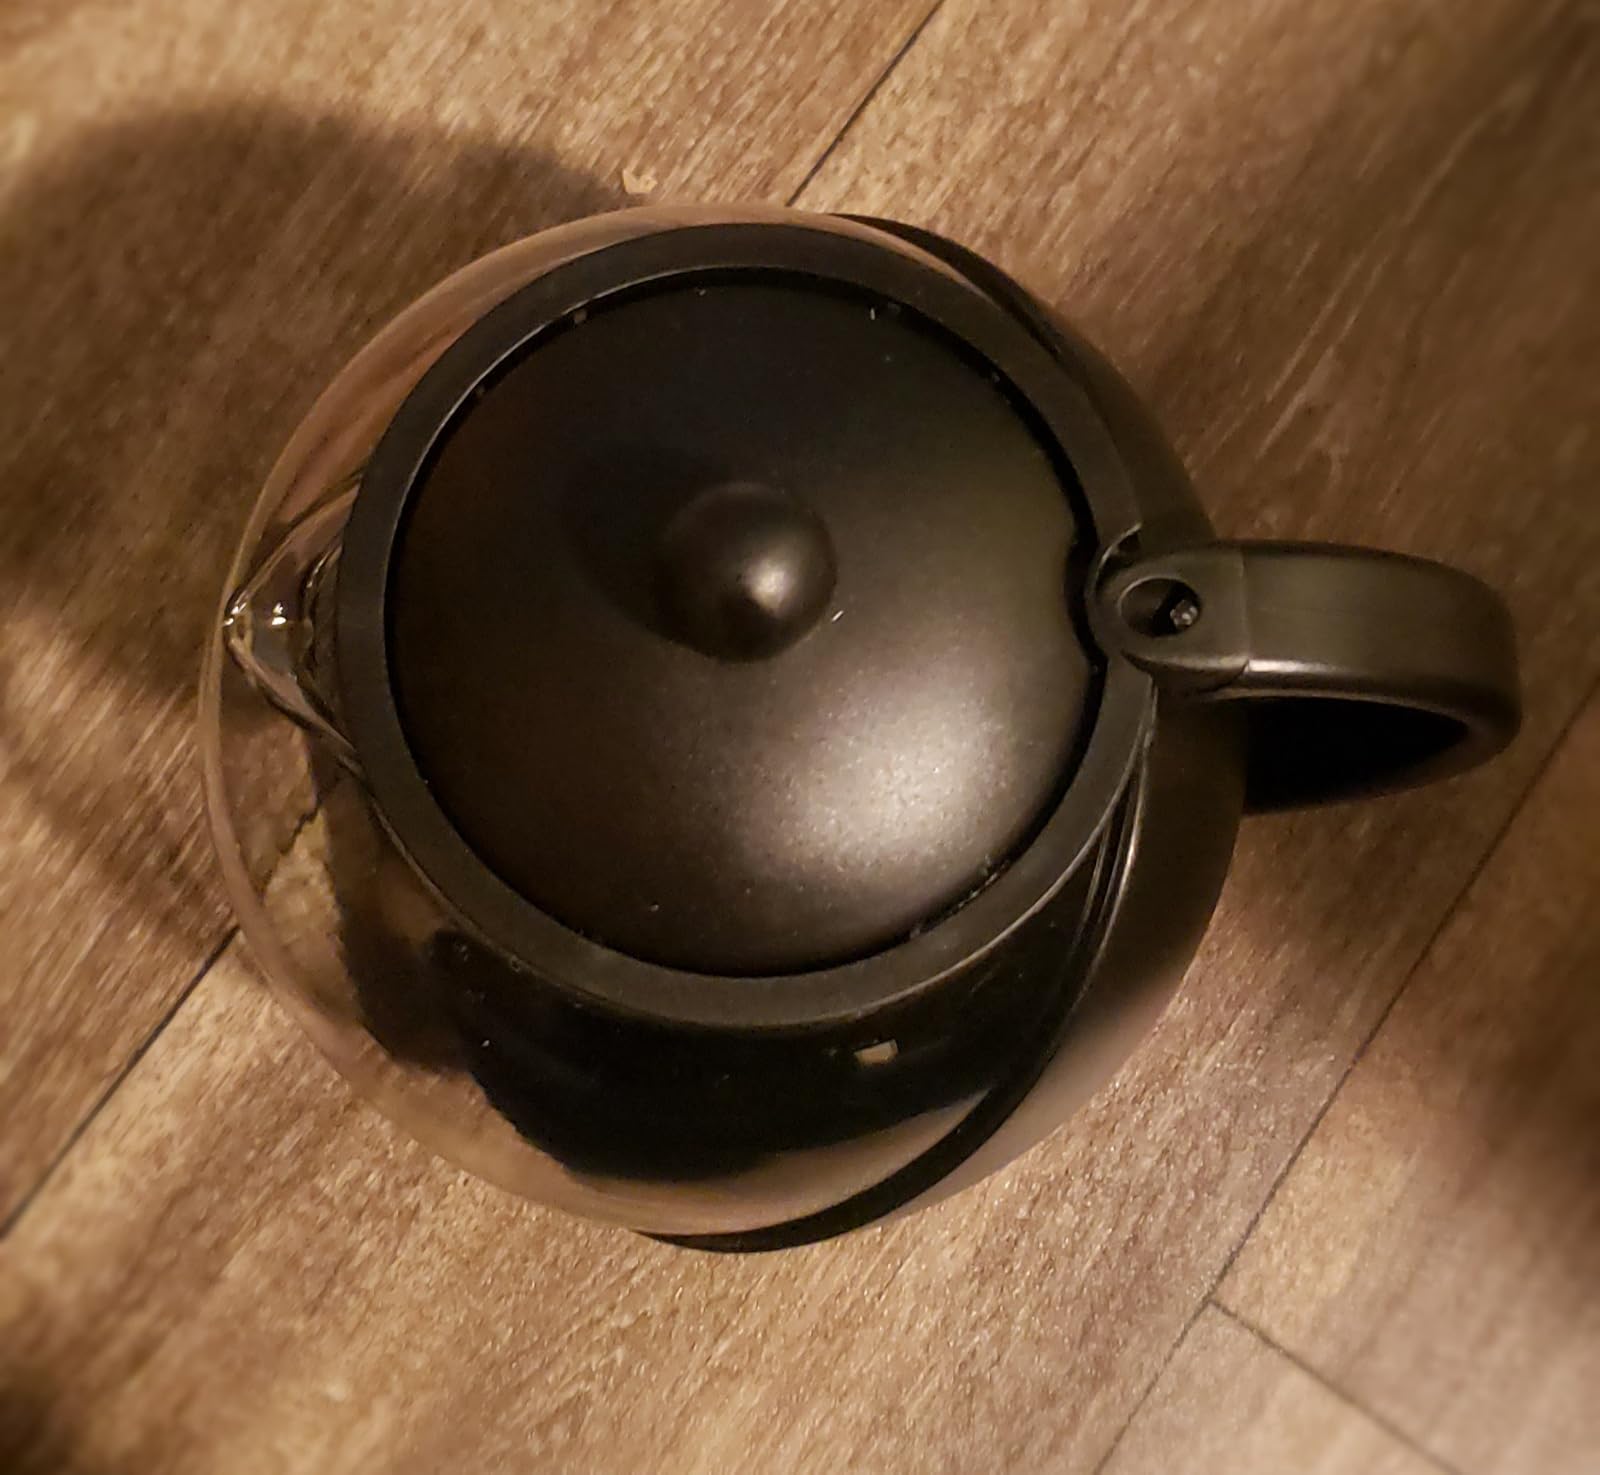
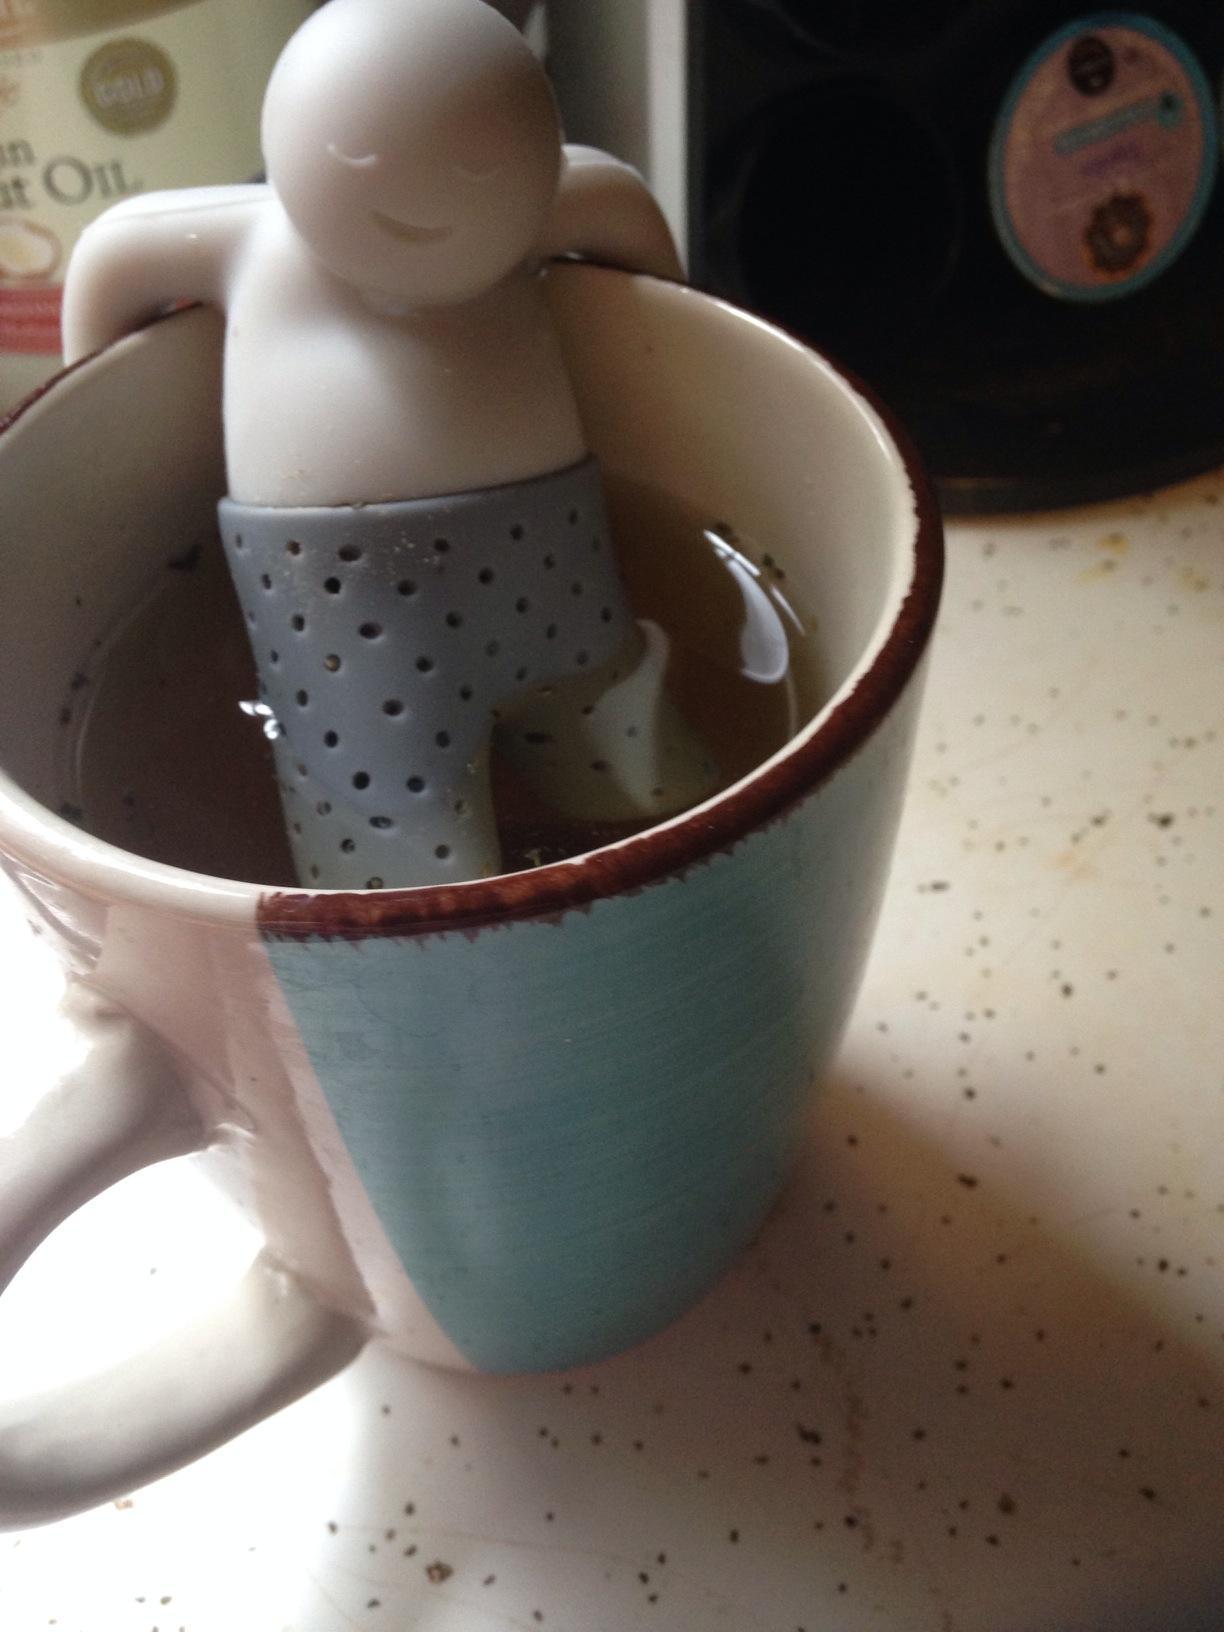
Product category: items_tea
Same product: no